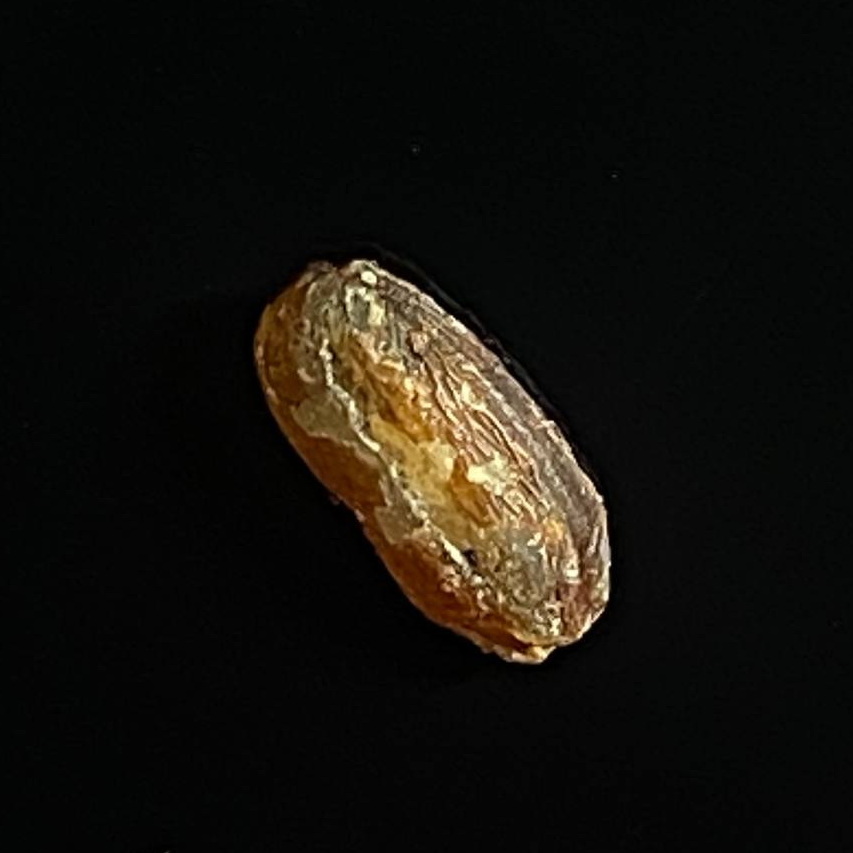
Rice variety: Lal_Biroi